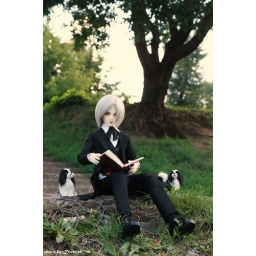
Deryl rests in garden with book and little chinese dogs :)